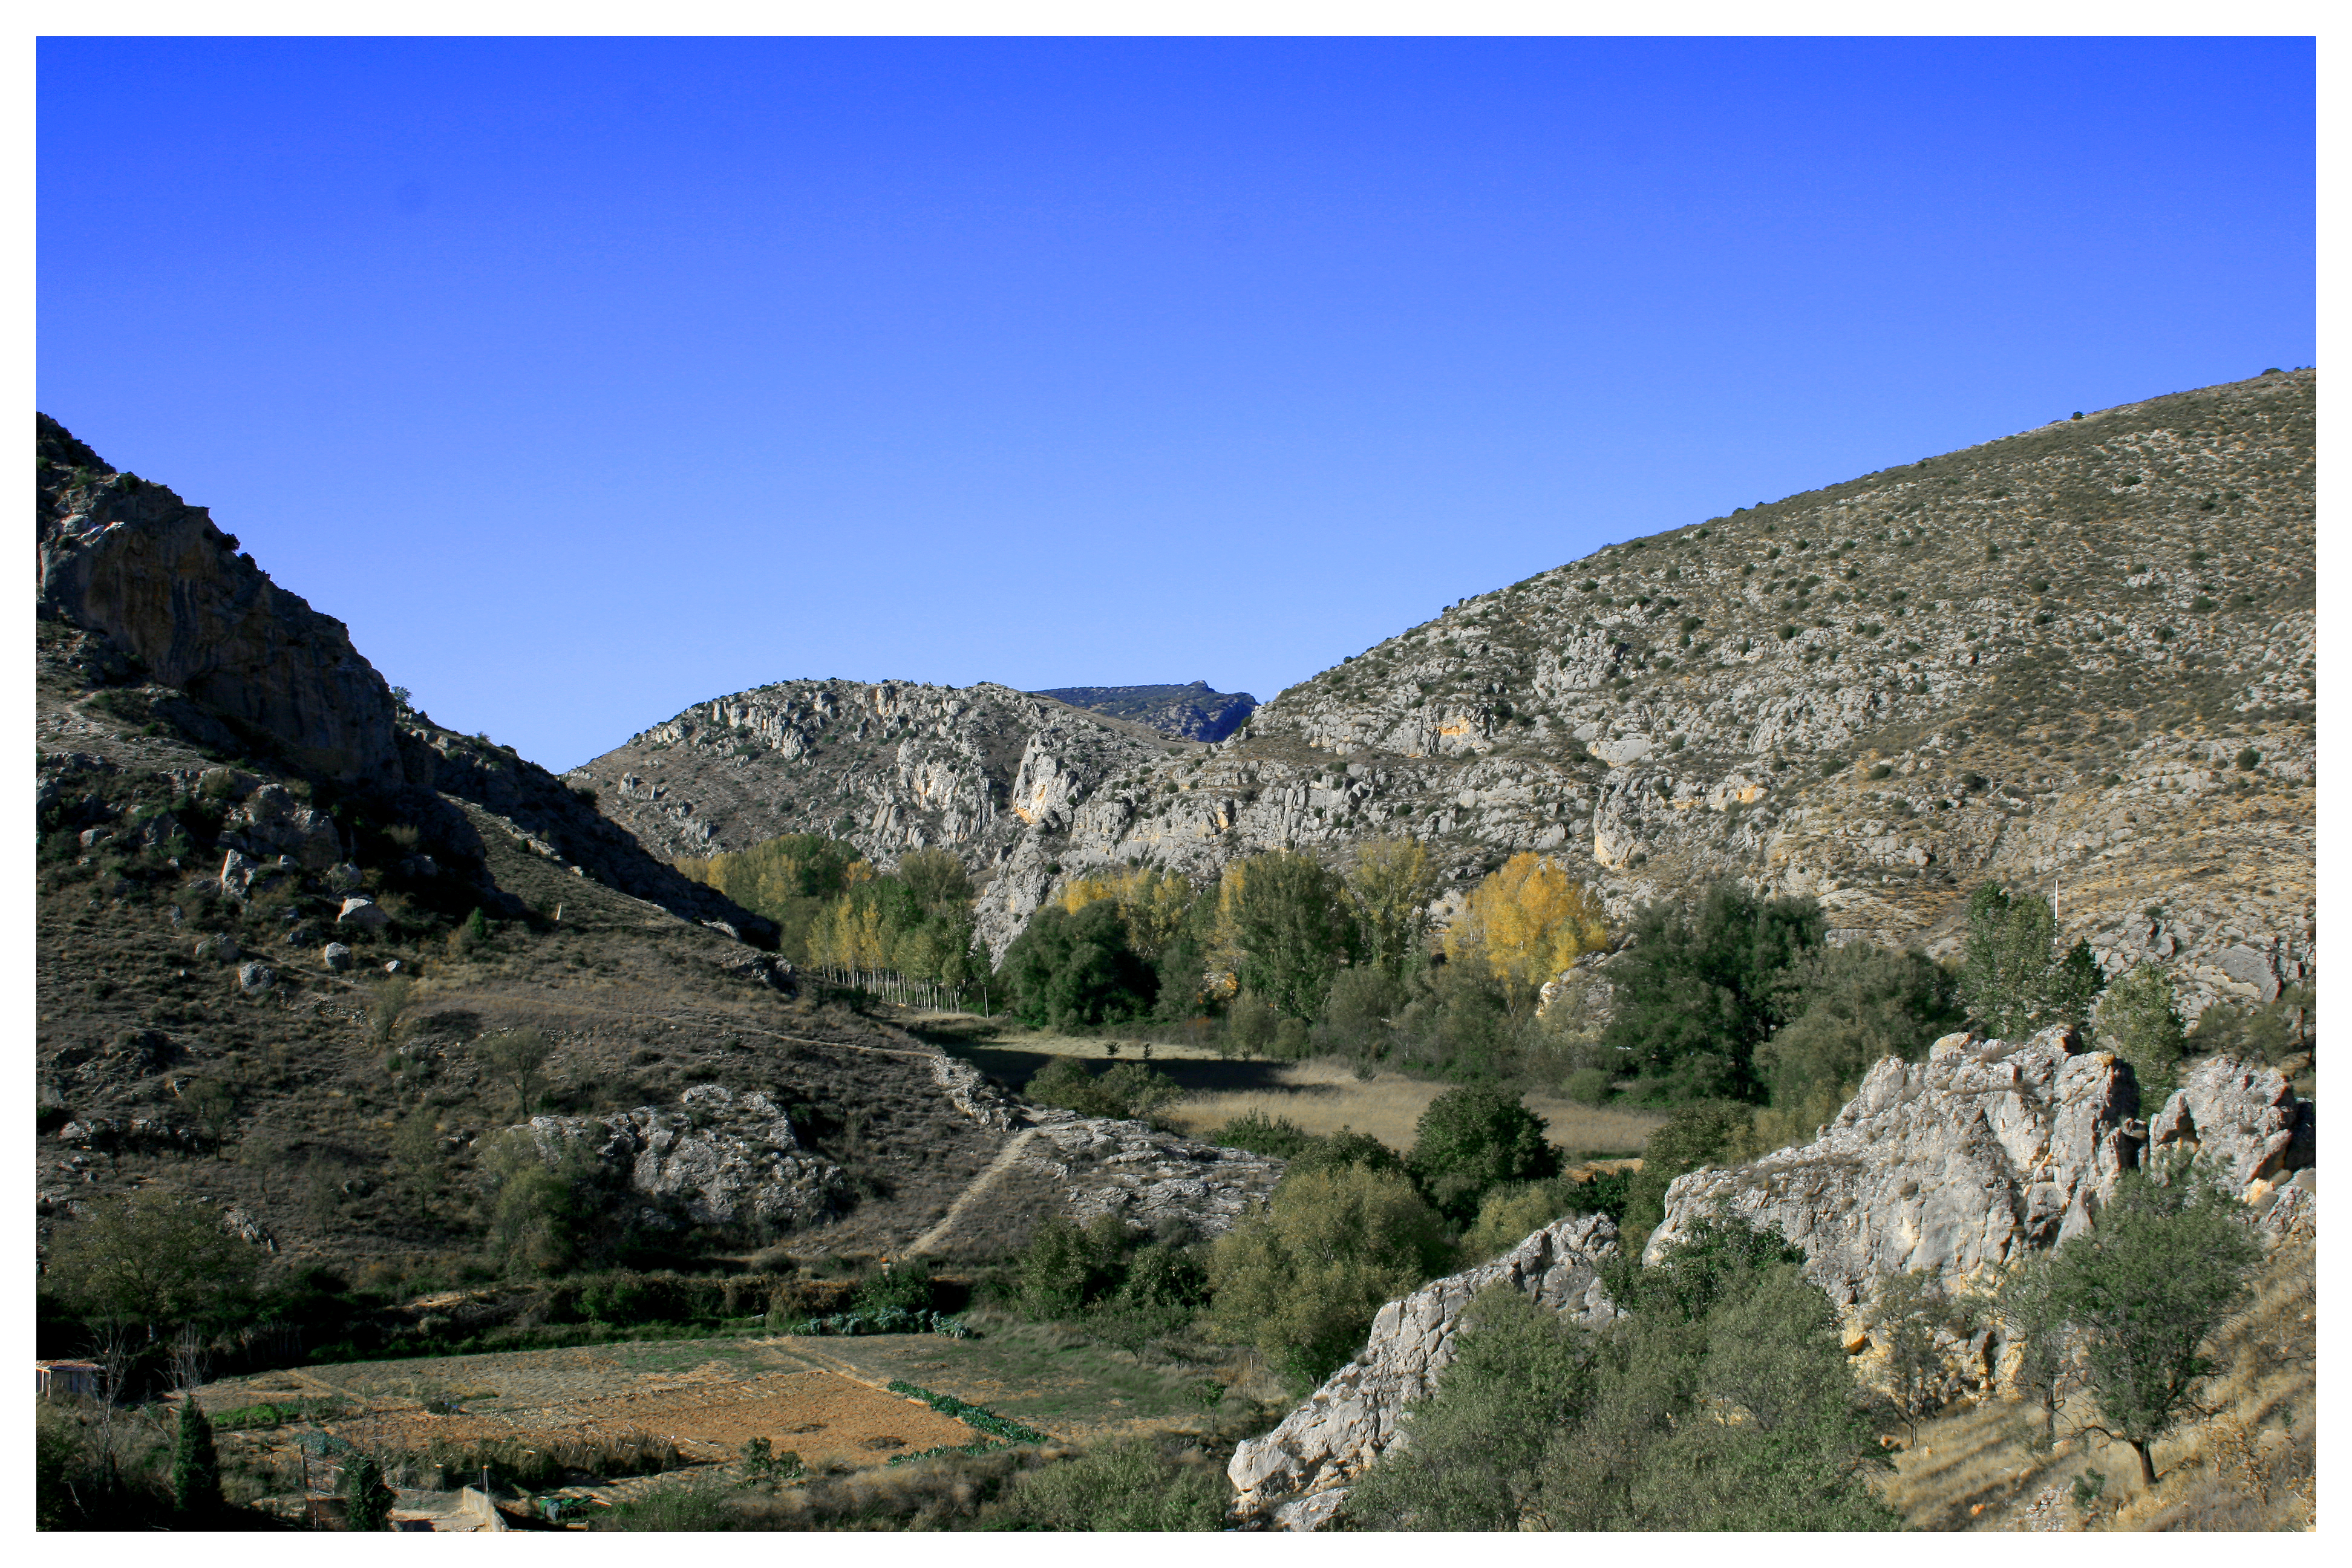
wilderness, mountain, valley, mountain range, panorama, canyon, terrain, ridge, geology, badlands, plateau, miguel, respenda, zaragoza, wadi, otono, riomanubles, landform, mountainous landforms